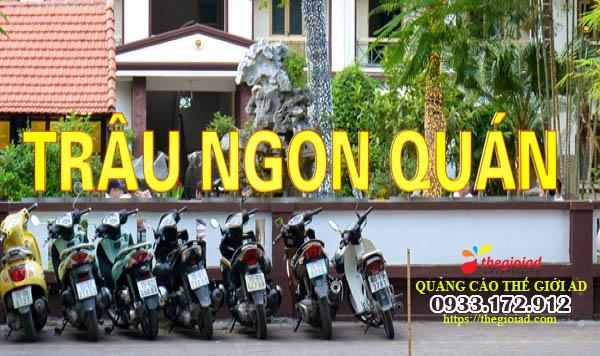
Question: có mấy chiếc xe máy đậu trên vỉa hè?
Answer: có bảy chiếc xe máy đậu trên vỉa hè